Lynn Fontanne

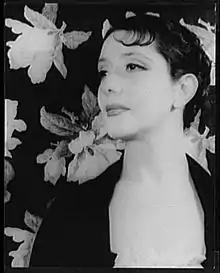
Photograph by Carl Van Vechten, 1932

Lynn Fontanne (6 December 1887 – 30 July 1983) was an English actress. After early success in supporting roles in the West End and United States, she married the American actor Alfred Lunt in 1922, with whom she co-starred in Broadway and West End productions over the next four decades. They became known as "The Lunts", and were celebrated on both sides of the Atlantic.